Black Widow (2021 film)

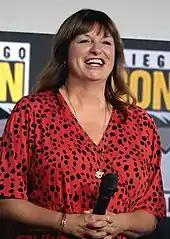
Director Cate Shortland at the 2019 San Diego Comic-Con

Additionally, Liani Samuel, Michelle Lee, and Nanna Blondell appear as Red Room assassins Lerato, Oksana, and Ingrid, respectively, while Jade Xu portrays another Black Widow who was later identified as Helen in "Shang-Chi and the Legend of the Ten Rings" (2021). Olivier Richters portrays Ursa Major, a fellow inmate of Shostakov's. The film's post-credits scene sees Julia Louis-Dreyfus reprising her role as Valentina Allegra de Fontaine from the Disney+ series "The Falcon and the Winter Soldier" (2021) in an uncredited cameo appearance. Jeremy Renner reprises his MCU role as Clint Barton in an uncredited voice-only cameo.